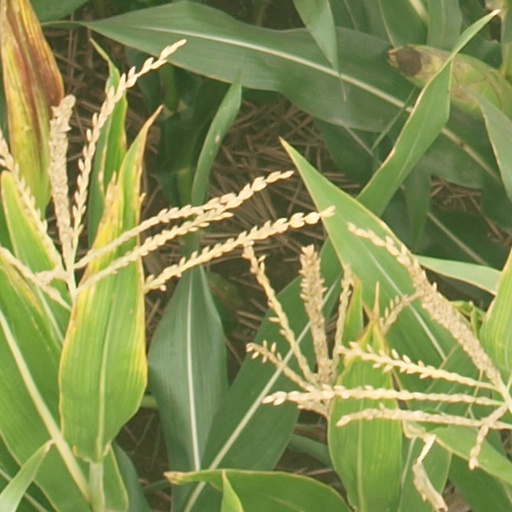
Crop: maize; corn